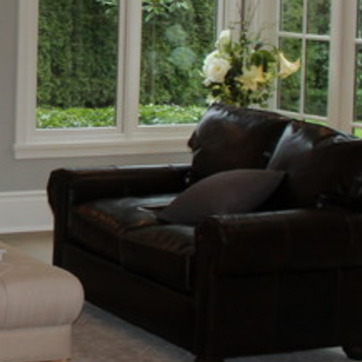
Material: leather